Vorey

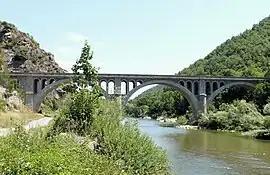
Bridge over the Loire

Vorey (also: "Vorey-sur-Arzon") is a commune in the Haute-Loire department in south-central France.